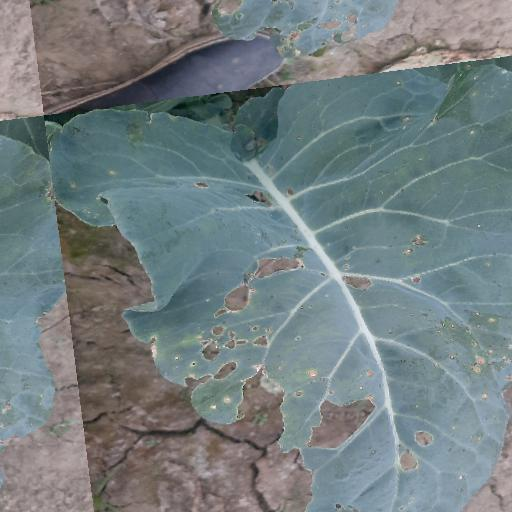
Label: Black Rot